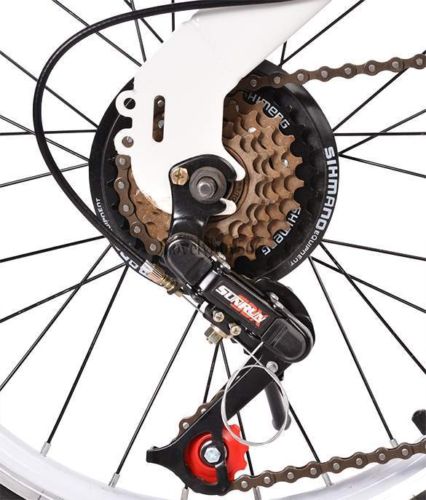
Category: bicycle